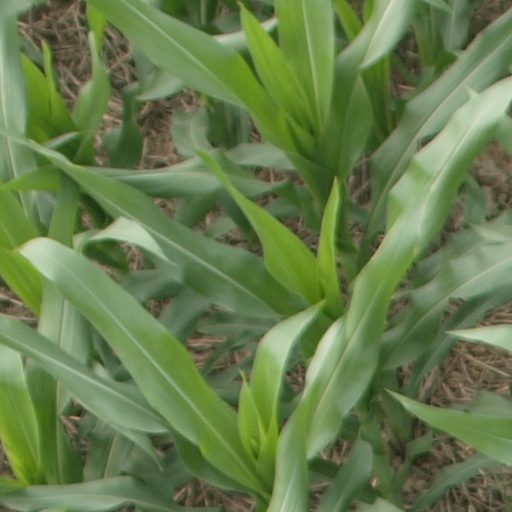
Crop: maize; corn